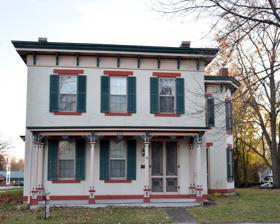
Building: George and Margaret Cooper House
Country: United States of America
Year built: 1856
Historic house in Iowa, United States United States historic place George and Margaret Cooper House U.S. National Register of Historic Places Show map of Iowa Show map of the United States Location 400 W. Monroe St. Mount Pleasant, Iowa Coordinates 40°58′0.5″N 91°33′27.2″W / 40.966806°N 91.557556°W / 40.966806; -91.557556 Area less than one acre Built 1856 Architectural style Italianate NRHP reference No. 97000393 Added to NRHP May 2, 1997 The George and Margaret Cooper House is a historic building located in Mount Pleasant, Iowa , United States. It is a fine example of the Italianate style, which was a popular style for residential architecture in Mount Pleasant from the 1850s to the mid-1880s The two-story brick house features an asymmetrical plan, a low-pitched hip roof , wide bracketed eaves , and long, narrow windows.  The full-width front porch has square paneled columns with foliate designs in the capitals and brackets.  A single-story wing is attached to the rear of the house.  A two-story, five sided wing was added to the west side of the house about ten years after the main part of the house was built.  The house was built for George Cooper, a taylor, and it remained in his family until 1921.  It was listed on the National Register of Historic Places in 1997. References